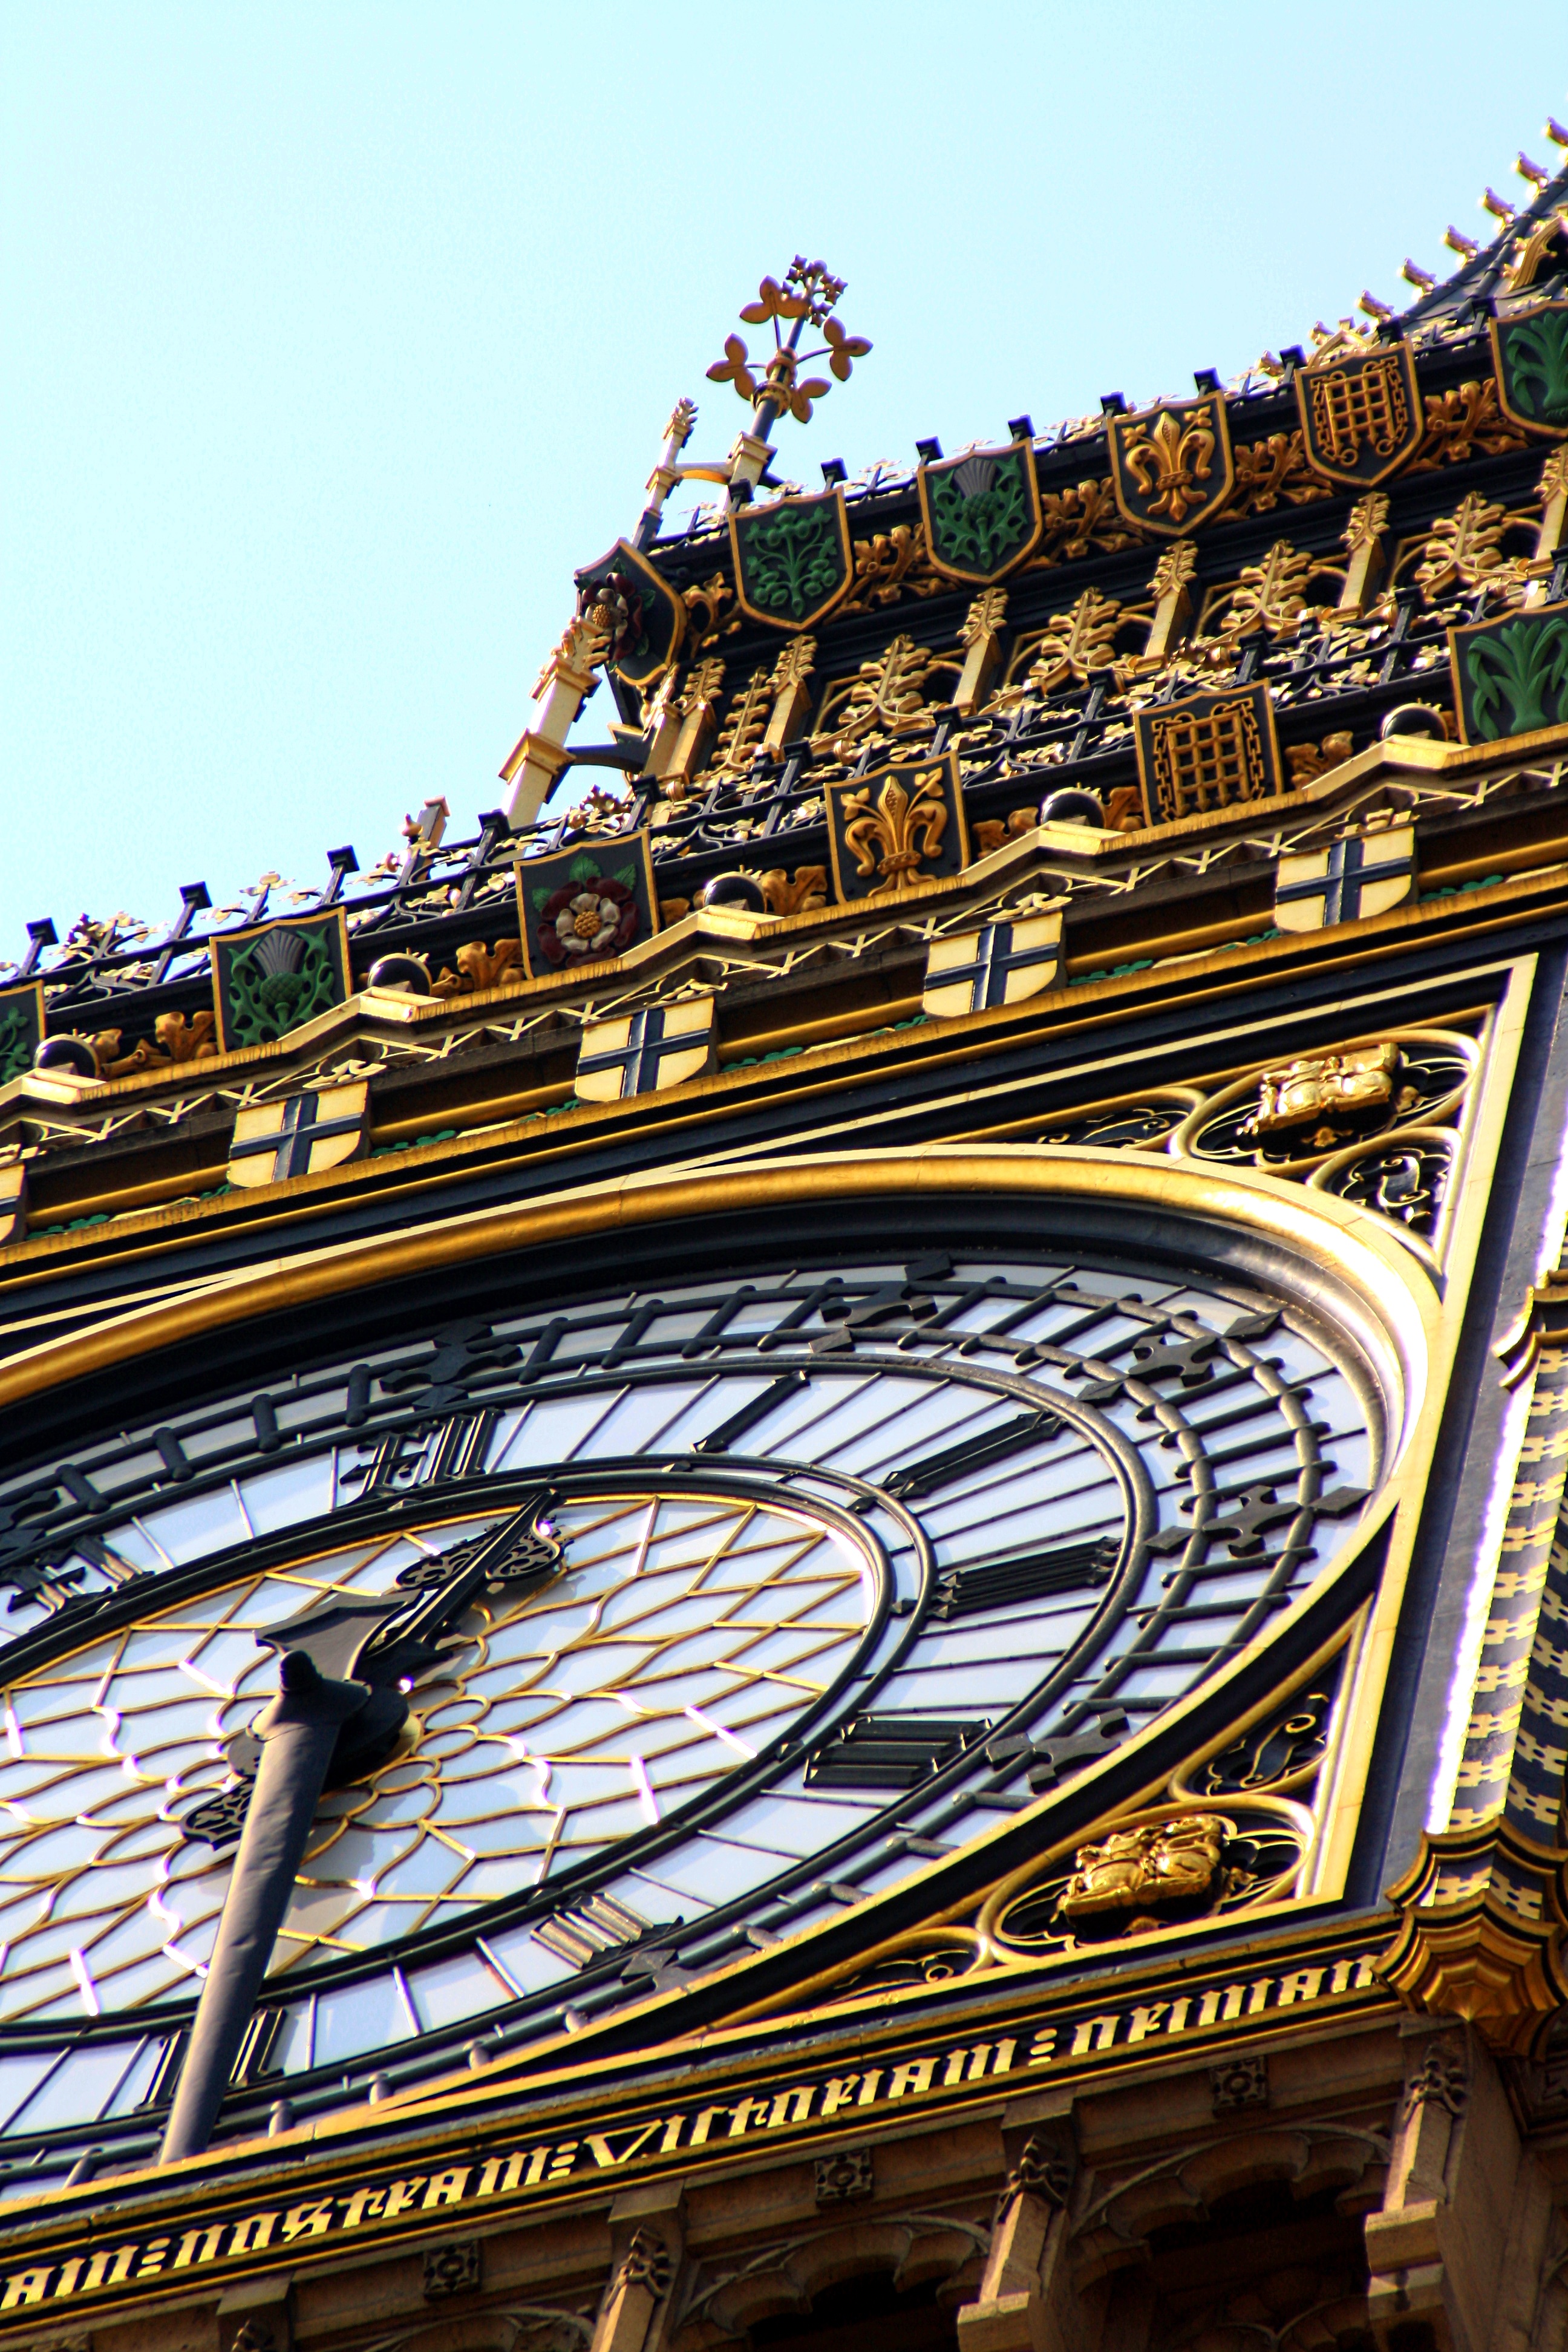
architecture, structure, clock, building, cityscape, travel, bell, tower, landmark, stadium, big ben, places of interest, uk, england, london, temple, british, kingdom, metropolis, cities, united kingdom, river thames, urban area, ancient history